Cambridge Analytica

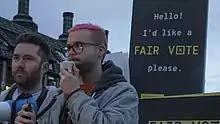
Canadian whistleblower Christopher Wylie who was the former director of research at Cambridge Analytica

Some political scientists have been skeptical of claims made by Cambridge Analytica about the effectiveness of its microtargeting of voters. They believe that access to digital data doesn't provide significantly more information than from public voter databases, and the digital data has limited value over time as the preferences of voters change. While studies have shown that personality does impact political preferences, some political scientists still believe that it is hard to infer political values from personality traits. On the other hand, a paper by Stanford professor Michal Kosinski and colleagues confirms that it can have a significant impact with a sample base of 3.5 million users